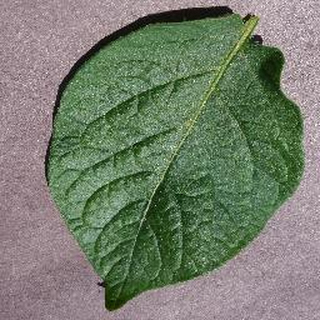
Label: healthy_potato